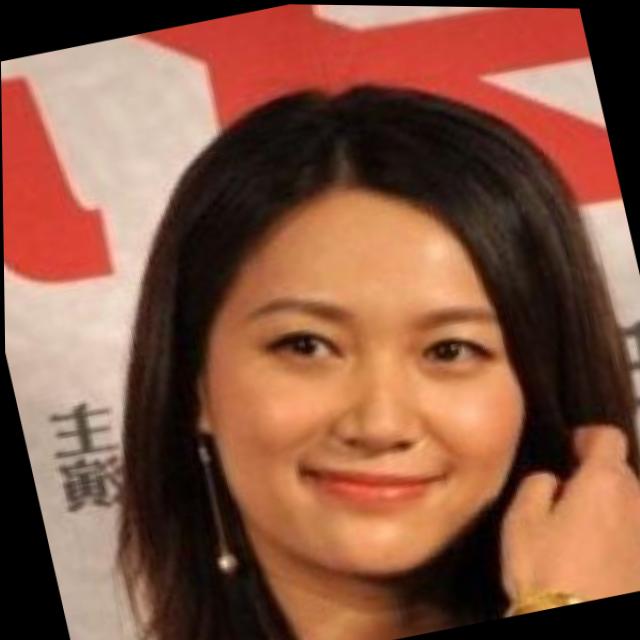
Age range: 21-44